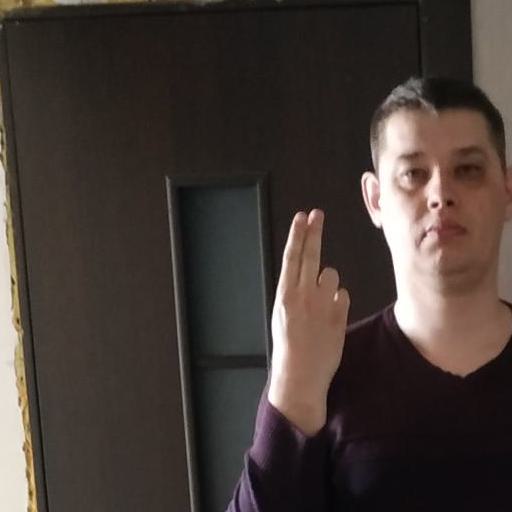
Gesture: two_up_inverted